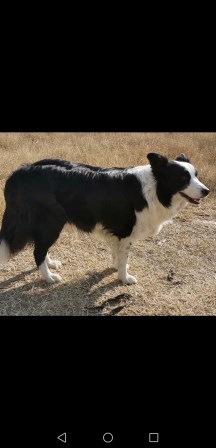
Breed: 2594-n000109-Border_collie